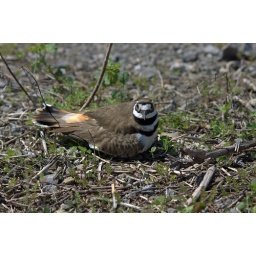
Laval,Quebec,CanadaLook under the bird closely, what do you seeThe male tried to distract me by doing the injured bird ..........